Fukugami Station

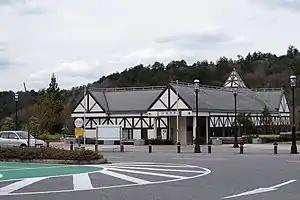
The station in 2014

is a passenger railway station located in the town of Ōyodo, Yoshino District, Nara Prefecture, Japan. It is operated by the private transportation company, Kintetsu Railway.